Leurospondylus

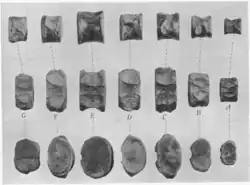
The individual vertebrae of the holotype

The holotype was found in the brackish paleoenvironment represented by the Edmonton beds located on the present-day Red Deer River. This area is part of the Horseshoe Canyon Formation in Alberta, Canada. The occurrence of this juvenile fossil in an identifiably brackish environment led to the conclusion that plesiosaurs spent their early lives in rivers and estuaries. However, some plesiosaurs spent their adult lives in fresh water also; whether "Leurospondylus" grew up and then left, or grew up and stayed in a fresh water ecosystem has not been determined.